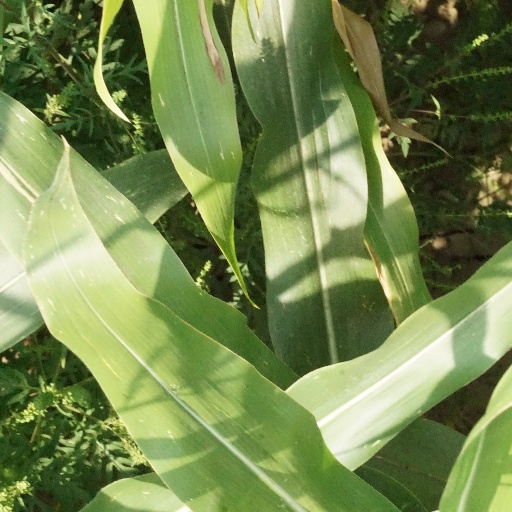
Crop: maize; corn